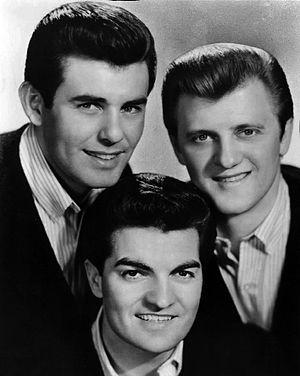
The Lettermen est un groupe de musique pop américain des années 1960. Il est formé en 1959 par Tony Butala, né le 20 novembre 1940 à Sharon en Pennsylvanie, Bob Engemann, né le 19 février 1936 à Highland Park au Michigan, et mort le 20 janvier 2013 à Provo, en Utah, et Jim Pike, né le 6 novembre 1938 à Saint-Louis, au Missouri.